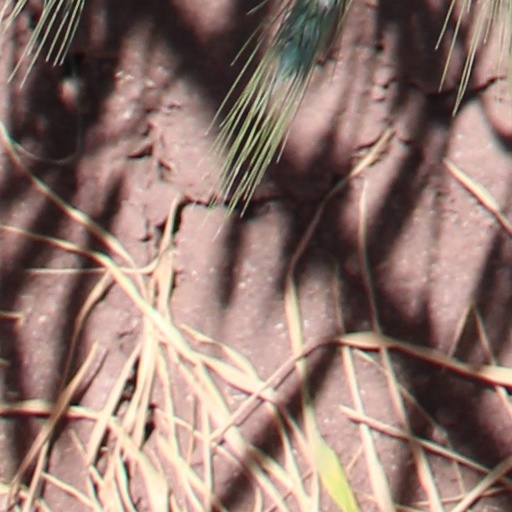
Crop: wheat